Haigh, Greater Manchester

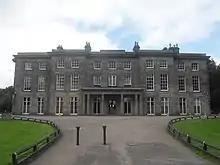
Haigh Hall

On 1 June 1780 Elizabeth Dalrymple, great niece of the fourth Baronet and heiress of Haigh as a result of the failure of the male line in her maternal family (Bradshaigh), married Alexander Lindsay, 6th Earl of Balcarres. In 1787 the Earls of Crawford (after 1848, the Earls of Crawford and Balcarres) moved their seat to Haigh Hall for several generations. A manor house had stood on the Haigh estate since the Middle Ages. The present hall was built between 1827 and 1840 on the site of the ancient manor house, by Alexander's son the 7th Earl Balcarres who designed and supervised its construction whilst living in a cottage in the grounds. James, the 9th Earl, a bibliophile, established an extensive library at the hall. David, the 11th Earl sold the hall and grounds to Wigan Corporation in 1947 for £18,000 and moved back to the family's original home in Balcarres.